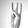
ASL letter: W